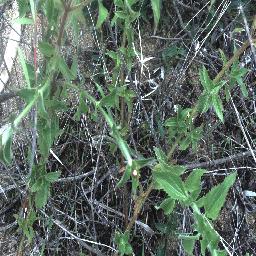
Label: siam_weed